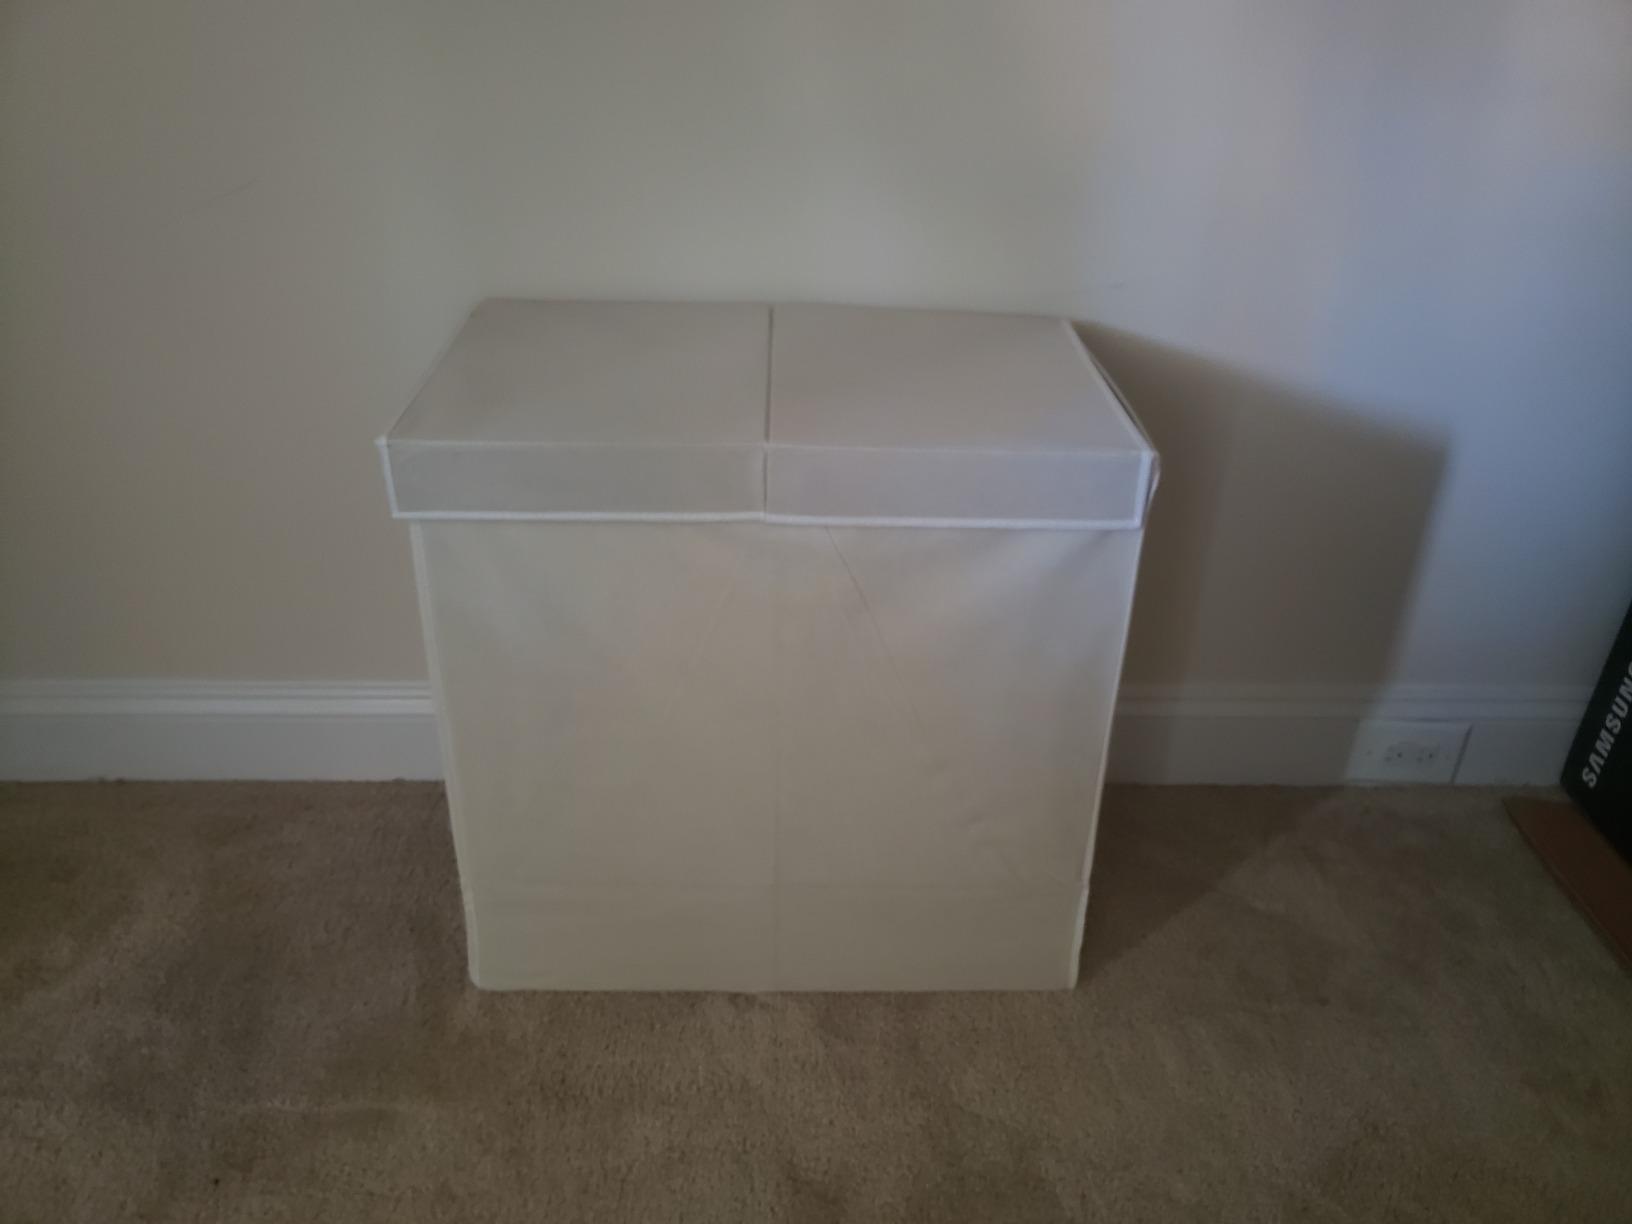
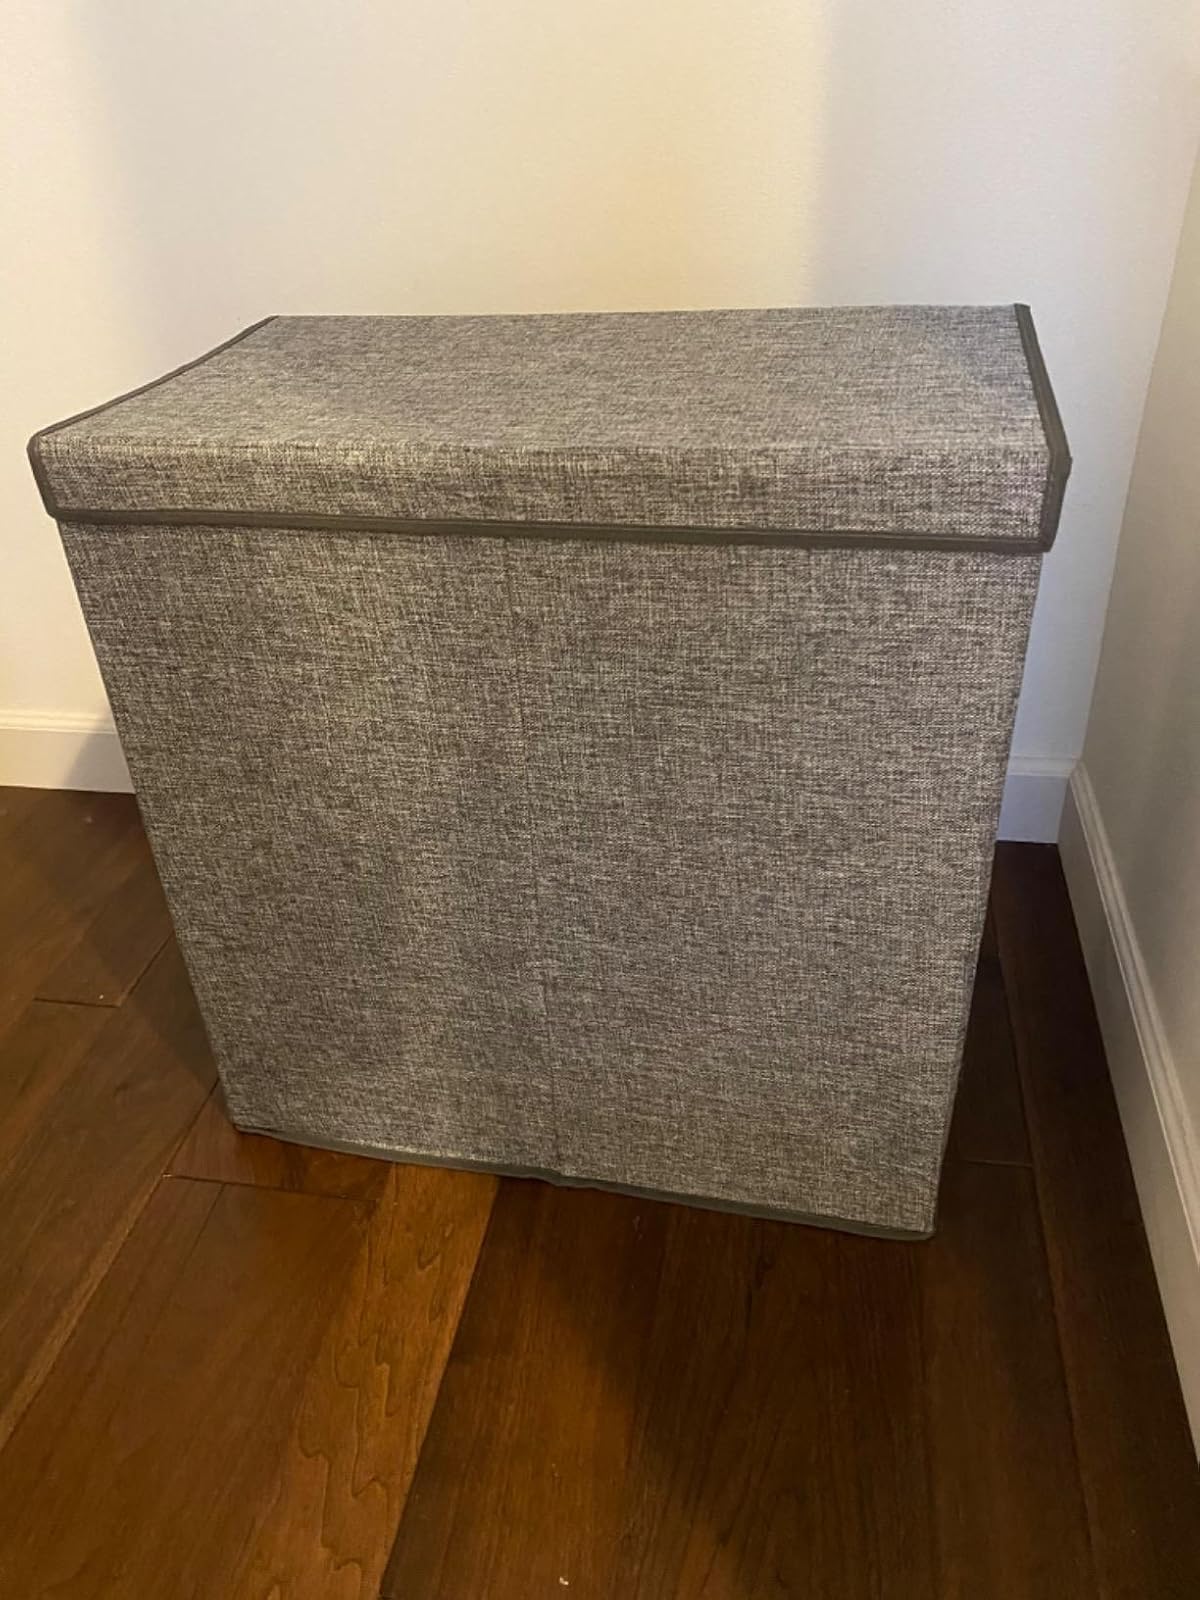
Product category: items_hamper
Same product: no